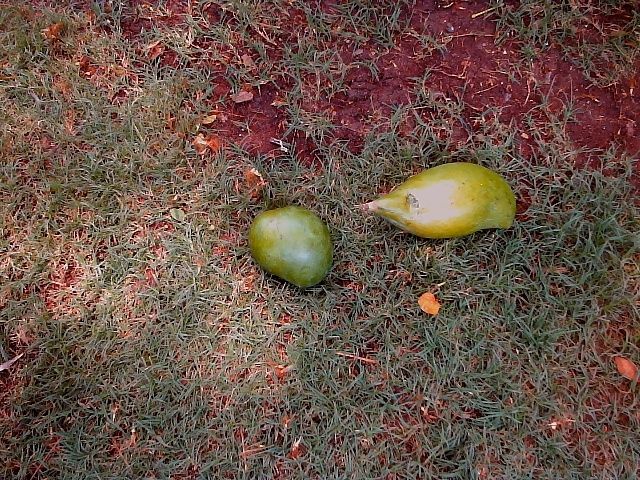
Label: Raw_Mango